Longstanton

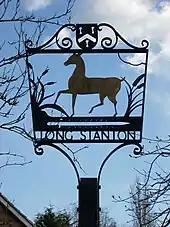
Village sign of Longstanton erected in 1981 to mark the marriage of the Prince of Wales. The sign is of the golden hind and the coat of arms of the Hatton family.

Longstanton is a village and civil parish in South Cambridgeshire, England, north-west of Cambridge city centre. Longstanton occupies . Longstanton was created in 1953 from the two parishes of Long Stanton All Saints and Long Stanton St Michael. While the village is called Longstanton, the alternative form Long Stanton is still in use, for example when referring to the separate pre-1953 parishes, or to the current ecclesiastical parish.